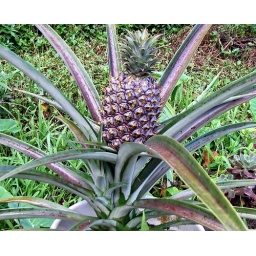
pineapple plant growing in a pot